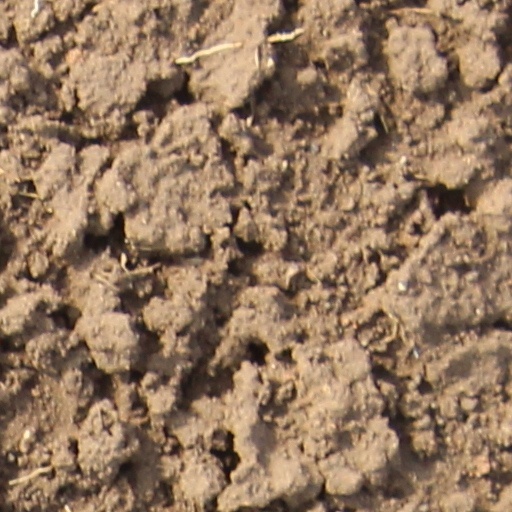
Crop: wheat